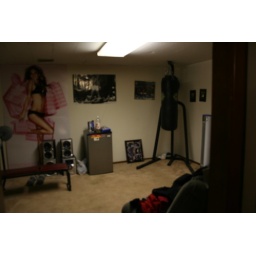
basement hangout room and poster girl in house 1 (the basement of house 2 was way cooler)